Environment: real
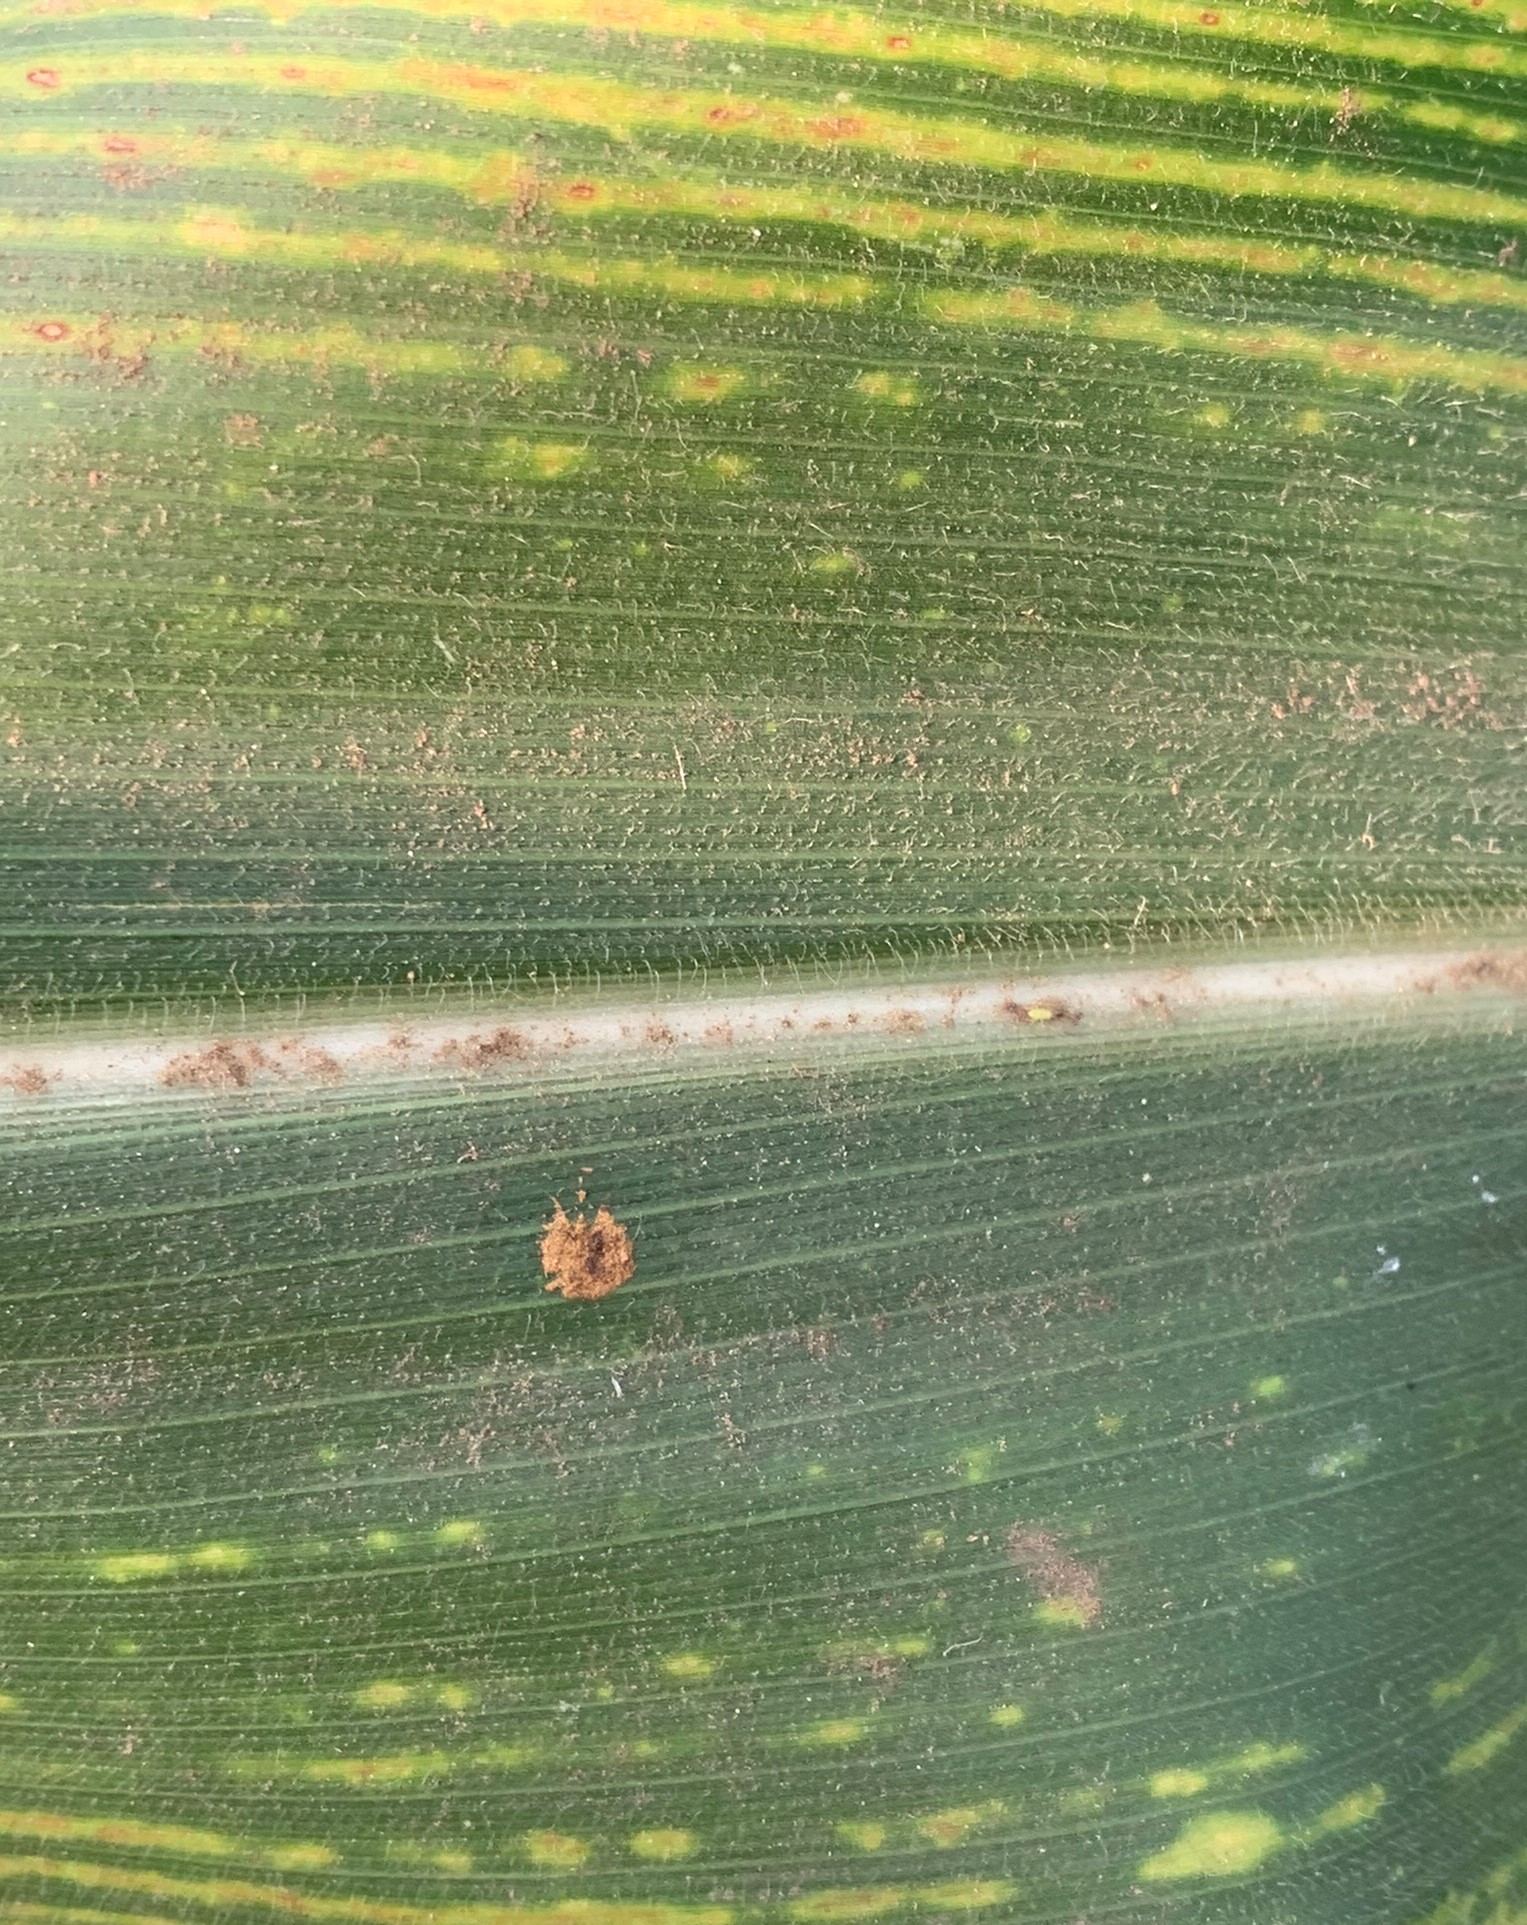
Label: lethal_necrosis